Penitenciaría Nacional (Buenos Aires)

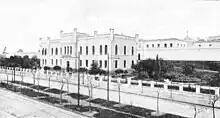
Penitenciaría Nacional in 1900

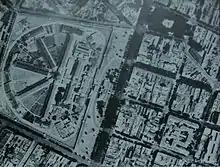
Penitenciaría Nacional in 1939

In the jurisdiction of the Servicio Penitenciario Federal (SPF), La Penitenciaría Nacional was an imposing building on Las Heras Avenue (named in memoriam of Gral. Juan Gregorio de Las Heras), in the Palermo neighborhood of Buenos Aires, Argentina, until it was demolished in 1962.